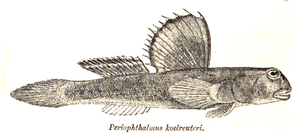
Le genre Periophthalmus regroupe des espèces de poissons de la famille des Gobiidés appelées Périophthalmes, aussi appelés Poissons grenouilles, Gobies Sauteurs, Gobies Marcheurs et Sauteurs de Vase. Ils sont capables de vivre provisoirement à l'air libre, sur la vase, les rochers du bord de mer ou les branches de la mangrove où ils se nourrissent d'insectes et de petits invertébrés.